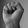
ASL letter: S